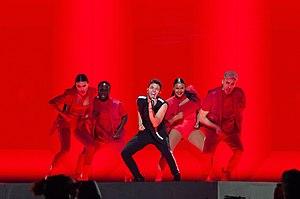
La Suisse participe au Concours Eurovision de la chanson, depuis sa première édition, en 1956, et l'a remporté à deux reprises : en 1956 et 1988.
She Got Me est un single du chanteur suisse Luca Hänni sorti le 8 mars 2019. La chanson a représenté la Suisse au concours Eurovision de la chanson 2019.